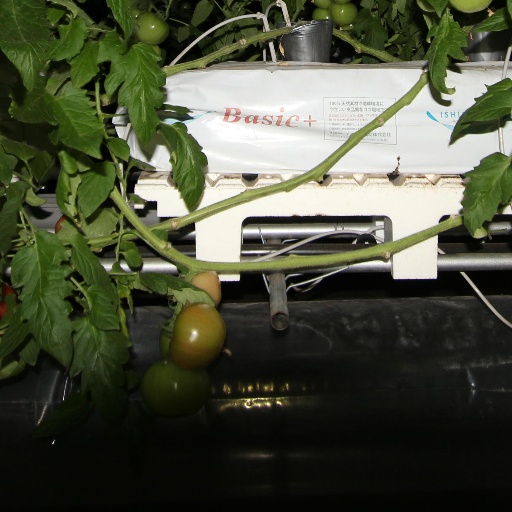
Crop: tomato